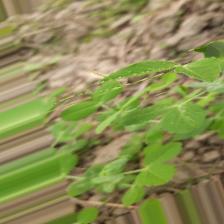
Label: Powdery Mildew